Lessons of October

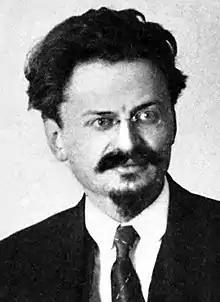
Leon Trotsky as he appeared shortly before the publication of "Lessons of October."

Lessons of October ( "Уроки Октября)" is a polemical essay of about 60 printed pages in length by Leon Trotsky, first published in Moscow in October 1924 as the preface to the third volume of his "Collected Works." The essay was harshly critical of the purported revolutionary failings of Grigory Zinoviev and Lev Kamenev, two key members of the collective leadership which briefly ruled Soviet Russia in the months after the death of V. I. Lenin. Publication of the essay was used as a pretext for the Soviet leadership to isolate and attack Trotsky, whom the leadership mutually perceived as a threat to accede to supreme power.